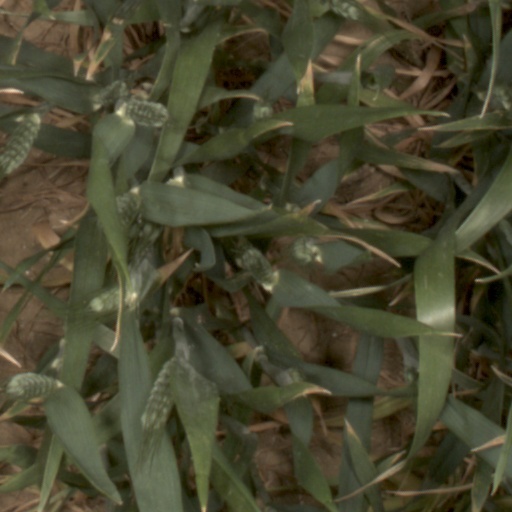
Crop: wheat